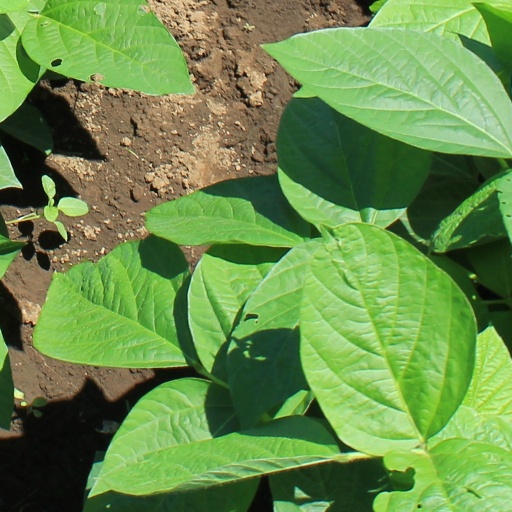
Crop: soybean